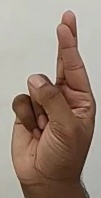
ASL sign: R